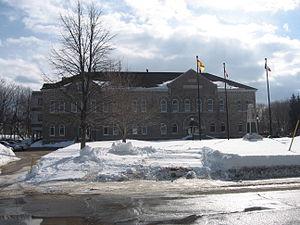
Bathurst est une cité de 11 897 habitants à l'embouchure de la rivière Népisiguit dans la baie des Chaleurs. Elle est le chef-lieu et la principale ville du comté de Gloucester, au nord-est de la province du Nouveau-Brunswick au Canada. Étant la seule grande ville du Nord-Est, Bathurst offre une gamme de services digne des villes de plus grande importance. Hôpitaux, salles de spectacles, musées, écoles, centres commerciaux et hôtellerie sont parmi les services de la ville de Bathurst. Bien que l'économie de la région ait été durement touchée ces derniers temps par des fermetures d'entreprises, telle que la Smurfit-Stone, et la fermeture de la mine Brunswick au sud de la ville, la région tient le coup et fait preuve d'initiative pour diversifier l'économie.